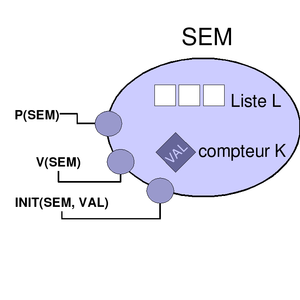
j'ai créé cette image grâce sur OpenOffice. --Pixeltoo 30 novembre 2005 à 19:03 (CET)
Un sémaphore est une variable partagée par différents « acteurs », qui garantit que ceux-ci ne peuvent y accéder que de façon séquentielle à travers des opérations atomiques, et constitue la méthode utilisée couramment pour restreindre l'accès à des ressources partagées et synchroniser les processus dans un environnement de programmation concurrente. Le sémaphore a été inventé par Edsger Dijkstra et utilisé pour la première fois dans le système d'exploitation THE Operating system.